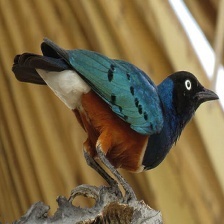
Species: SUPERB STARLING
Scientific name: LAMPROTORNIS SUPERBUS